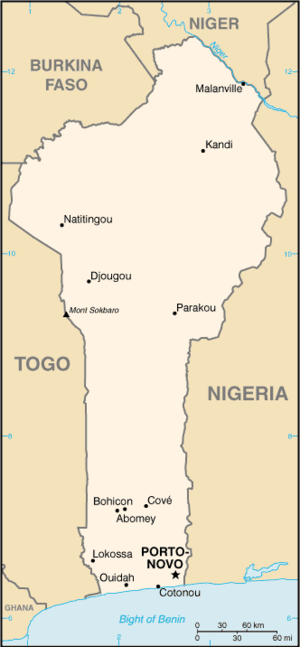
Le Bénin, en forme longue la république du Bénin, est un État d'Afrique de l'Ouest, qui couvre une superficie de 114 764 km² et s'étend sur 700 km, du fleuve Niger au nord à la côte atlantique au sud. Le Bénin comptait 10 741 458 habitants en 2016. Le pays fait partie de la CEDEAO et a comme voisins le Togo à l'ouest, le Nigeria à l'est, le Niger au nord-nord-est et le Burkina Faso au nord-nord-ouest.